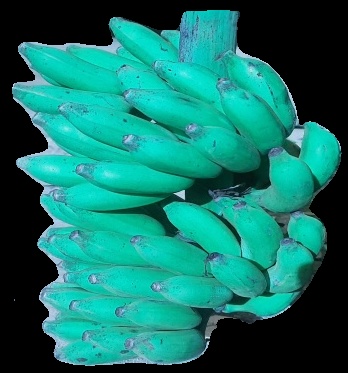
Variety: elakki-bale
Grade: grade3